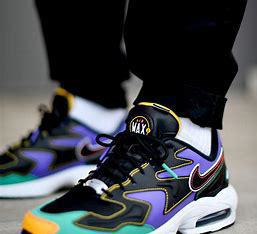
Brand: Nike
Model: Air MAX2 Light